Political positions of Cory Booker

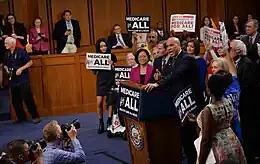
Booker speaks in 2017 in favor a single-payer healthcare system

Booker has called the Patient Protection and Affordable Care Act imperfect, said it needs to be improved, and wants to control health care costs. He opposes cutting Medicare, supports expanding the program, and he supports transitioning to a "Medicare for All"-style single-payer healthcare system.